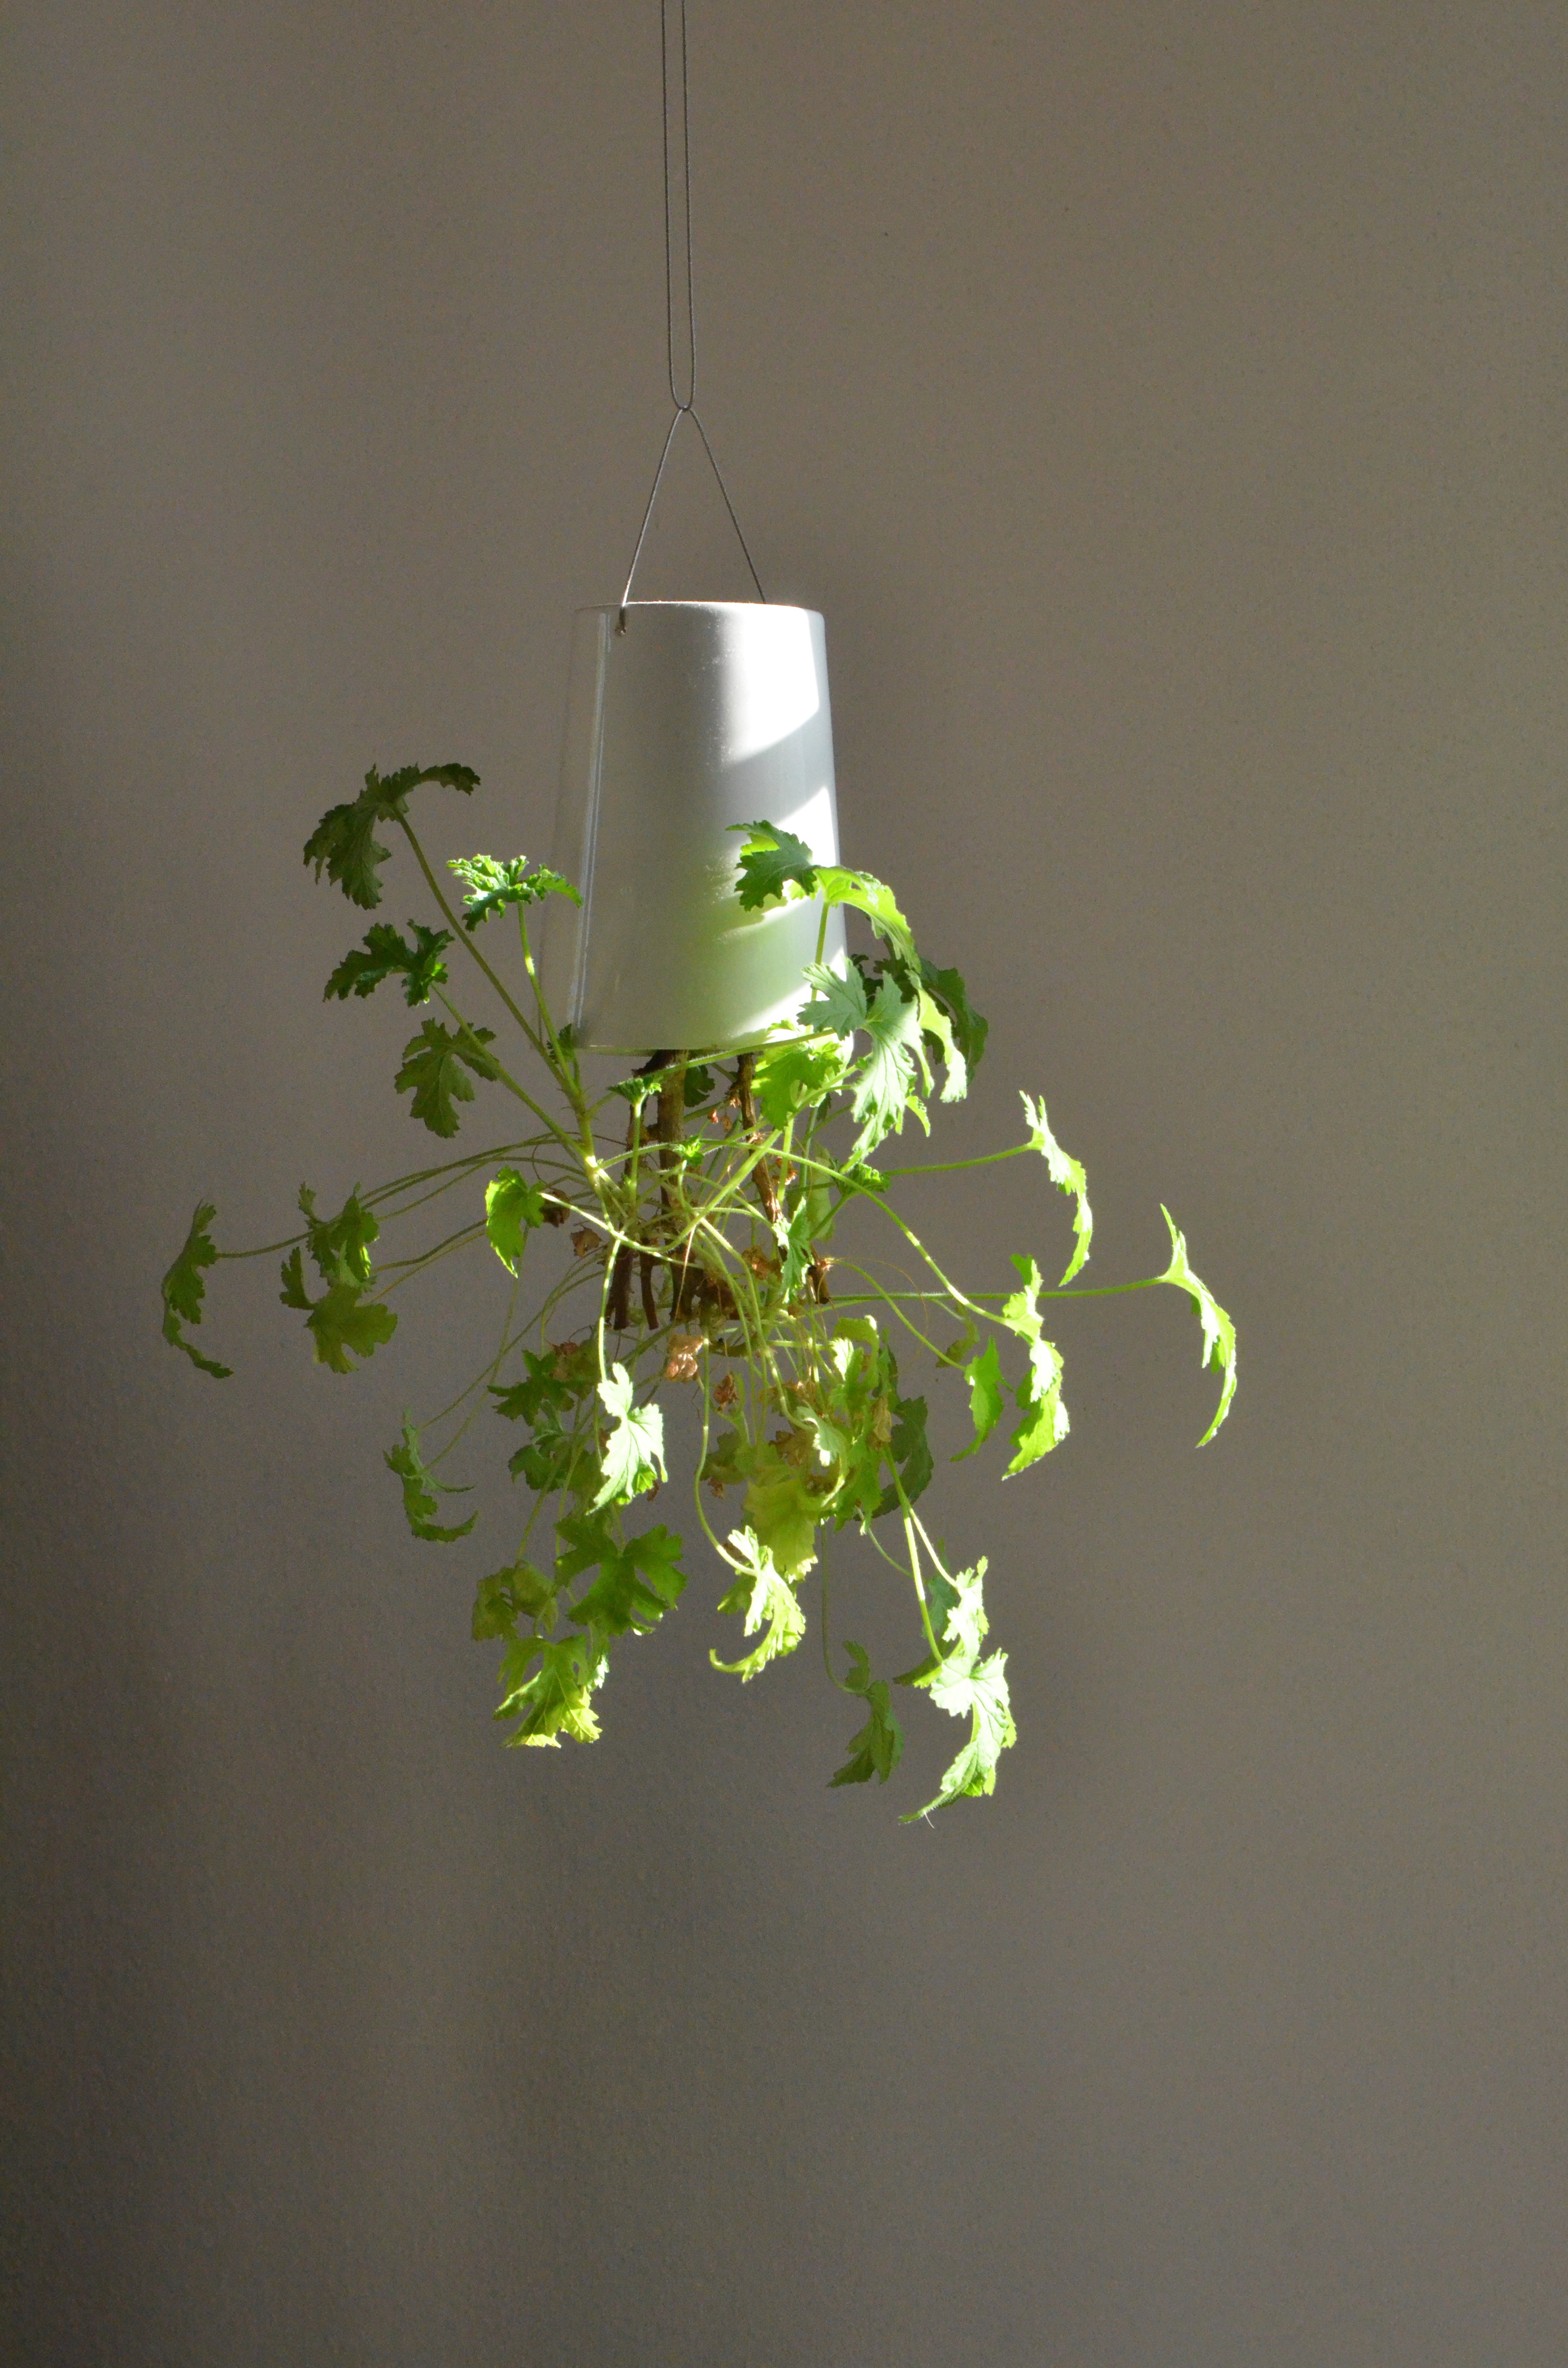
branch, plant, white, leaf, flower, green, lamp, hanging, lighting, twig, houseplant, light fixture, chandelier, zitronengeranium